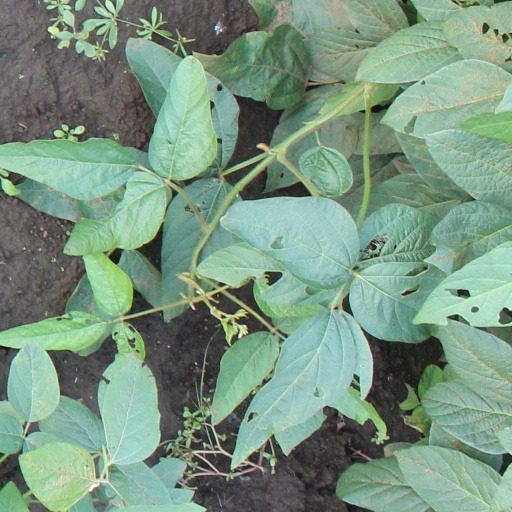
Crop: soybean